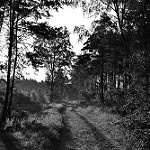
Label: B & W